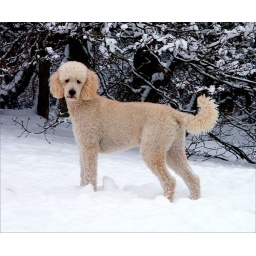
The yellow dog in the snow .